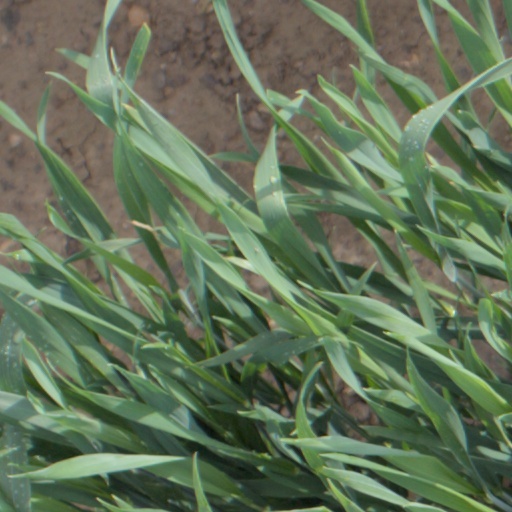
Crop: wheat